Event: Nepal Earthquake
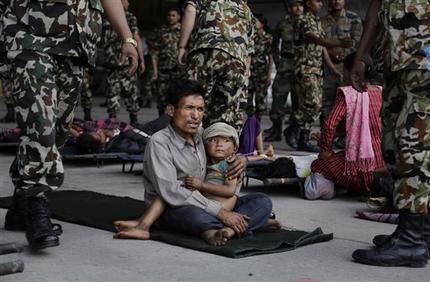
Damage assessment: no_damage